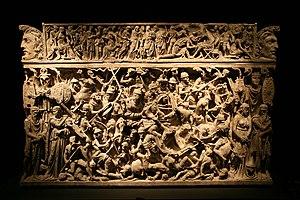
Le Sarcophage de Portonaccio, œuvre vraisemblablement sculptée à l’époque de Mac-Aurèle pour un général romain représentant des scènes de batailles entre les romains et les germains e les sarmates, ainsi que des scènes de la vie de ce militaire - Palazzo Massimo alle Terme, Rome (Italie).
Le Sarcophage de Portonaccio est un sarcophage de la Rome antique, datant du IIᵉ siècle, trouvé dans le quartier Portonaccio de Rome. Il est conservé au Musée national romain, dans le Palais Massimo. Datant des années 190/200, il a été utilisé pour l'enterrement d'un général Romain impliqué dans les campagnes de Marc-Aurèle et montre des influences similaires à celles de la Colonne de Marc-Aurèle à Rome.